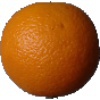
Label: orange